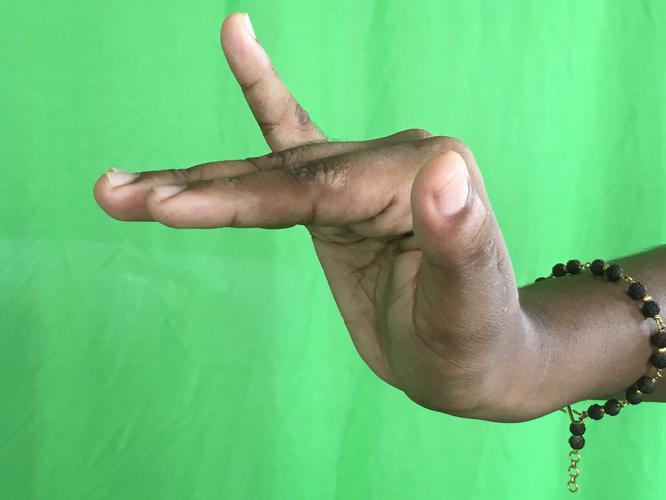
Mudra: Mrigasirsha
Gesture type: single_hand